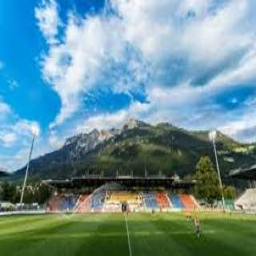
Rheinpark Stadium